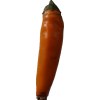
Label: pepper